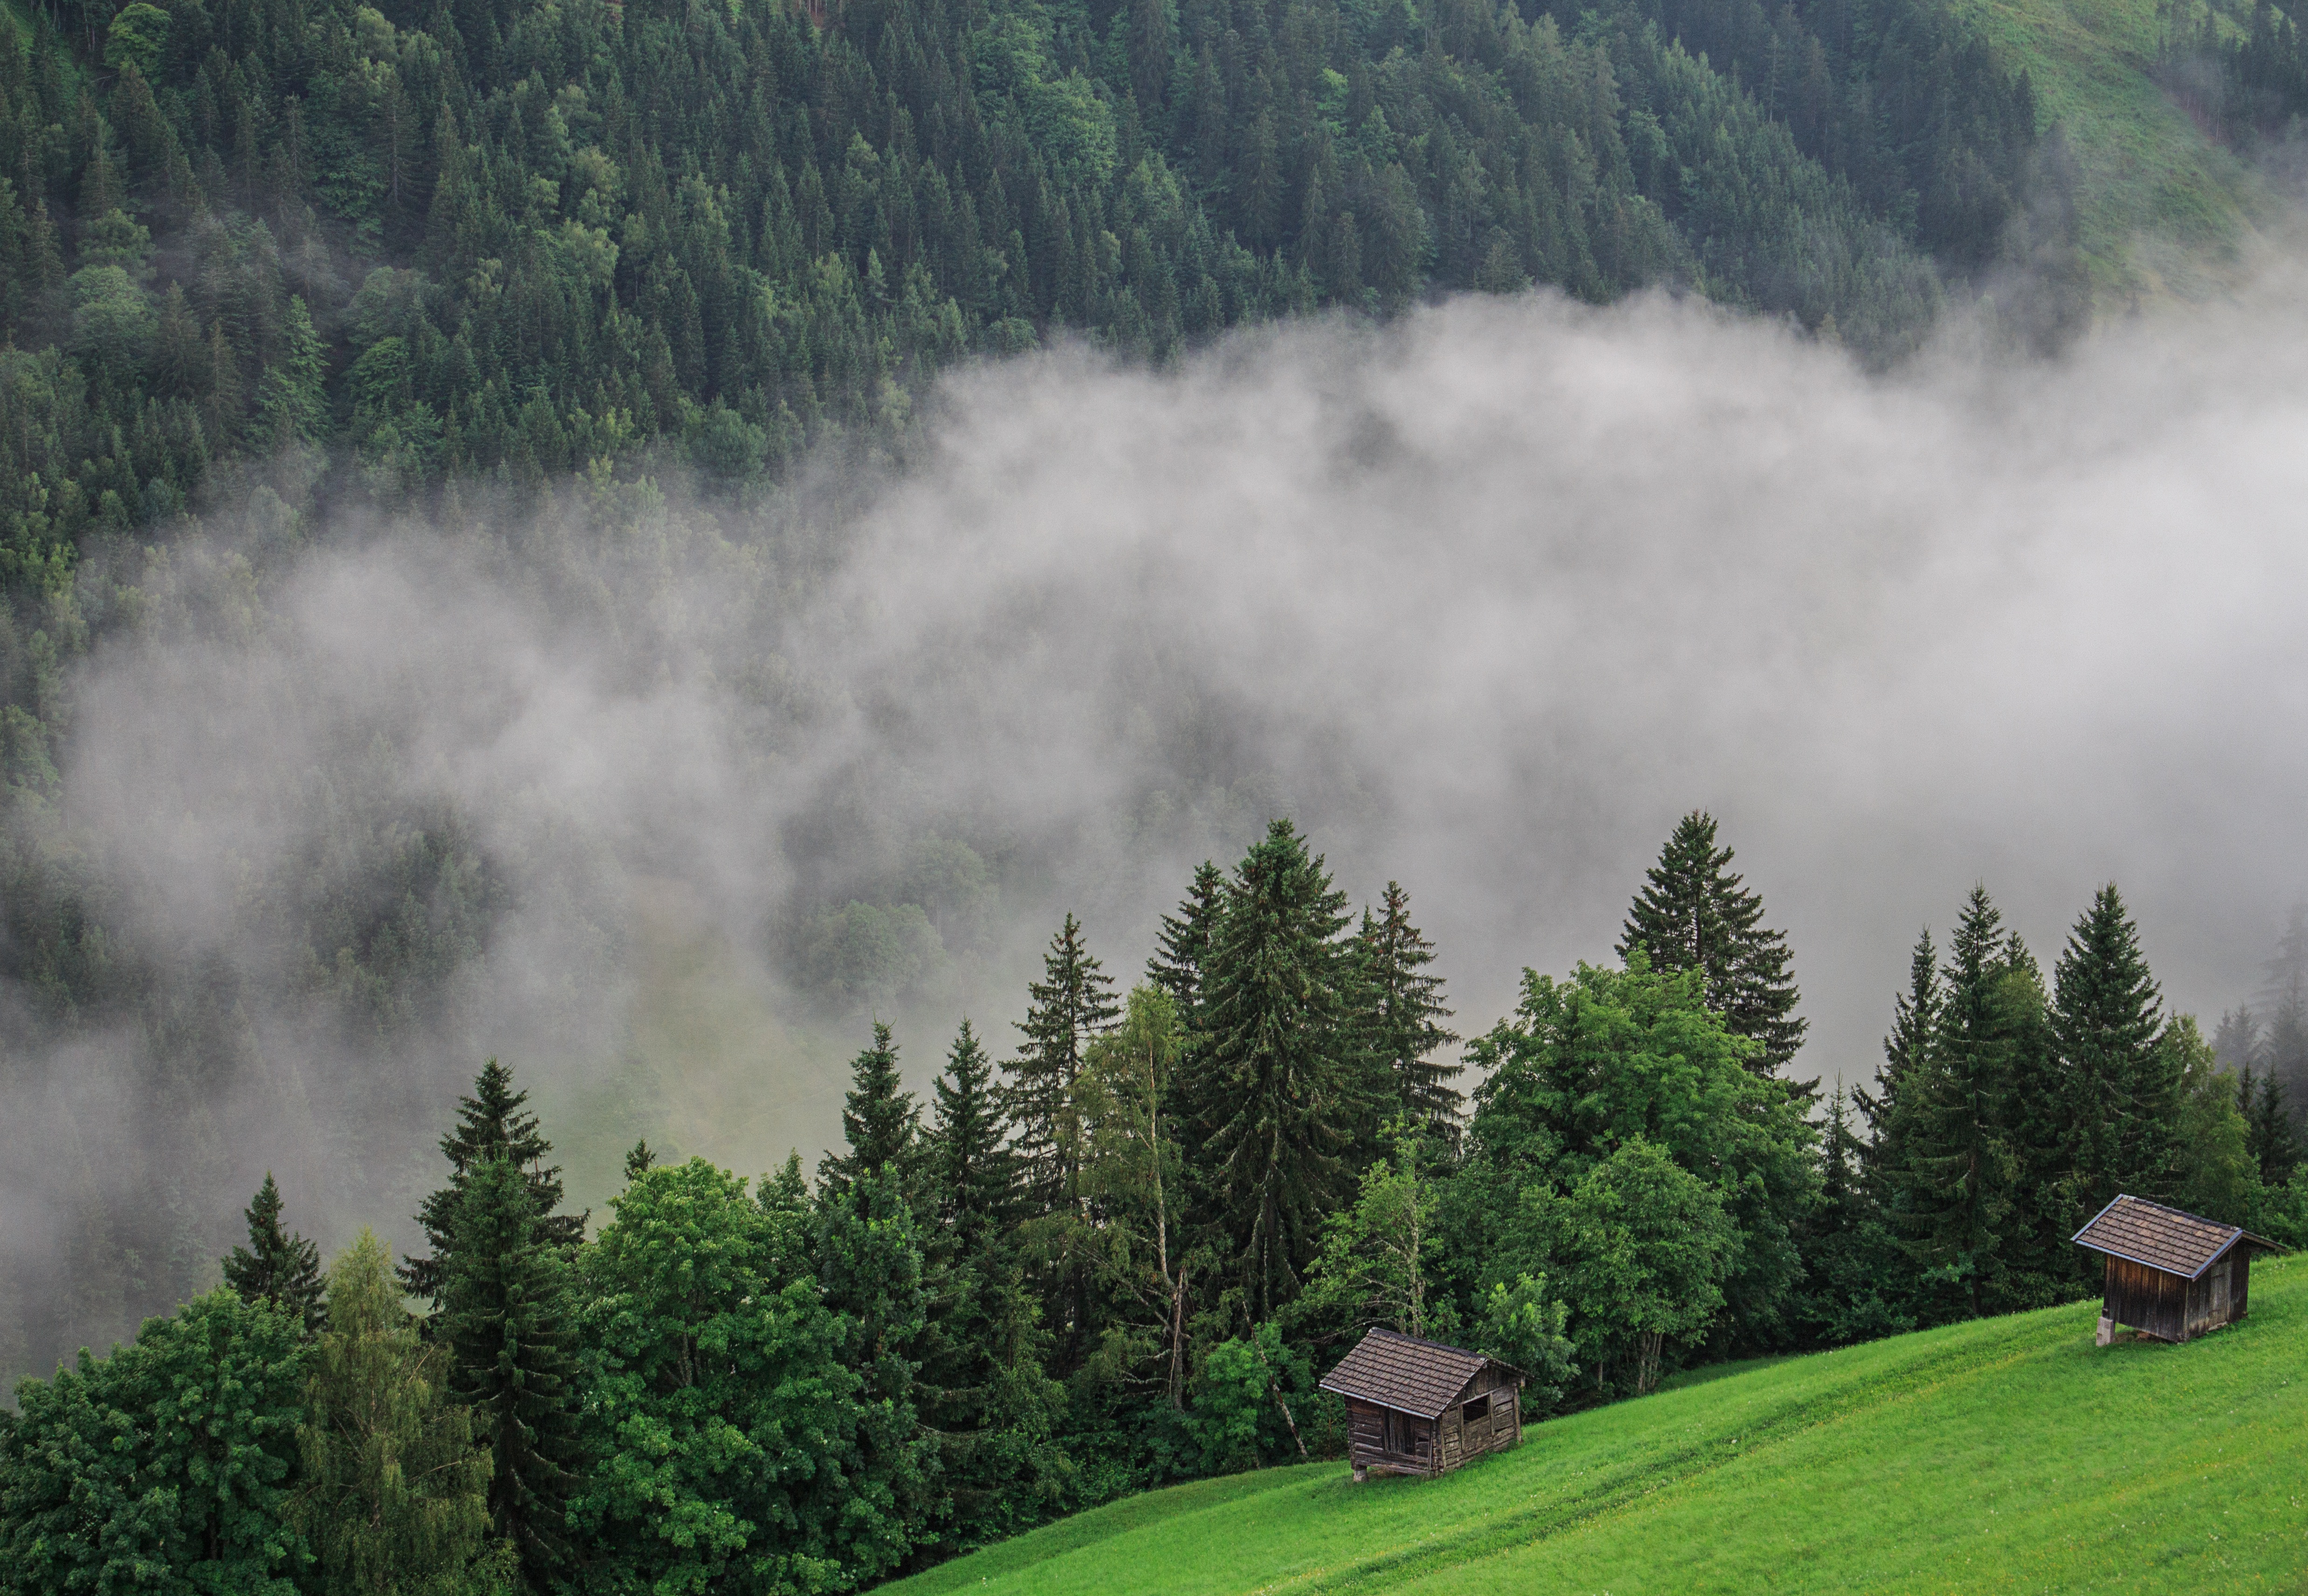
landscape, tree, nature, forest, grass, outdoor, wilderness, mountain, cloud, mist, hay, field, meadow, hill, valley, mountain range, summer, hut, idyllic, rural, green, jungle, scenic, alpine, agriculture, austria, trees, mountains, rainforest, habitat, mood, idyll, bauer, carinthia, harmony, recovery, arable, rural area, mountain meadow, in the green, lesachtal, natural environment, geographical feature, atmospheric phenomenon, mountainous landforms, heuh tte